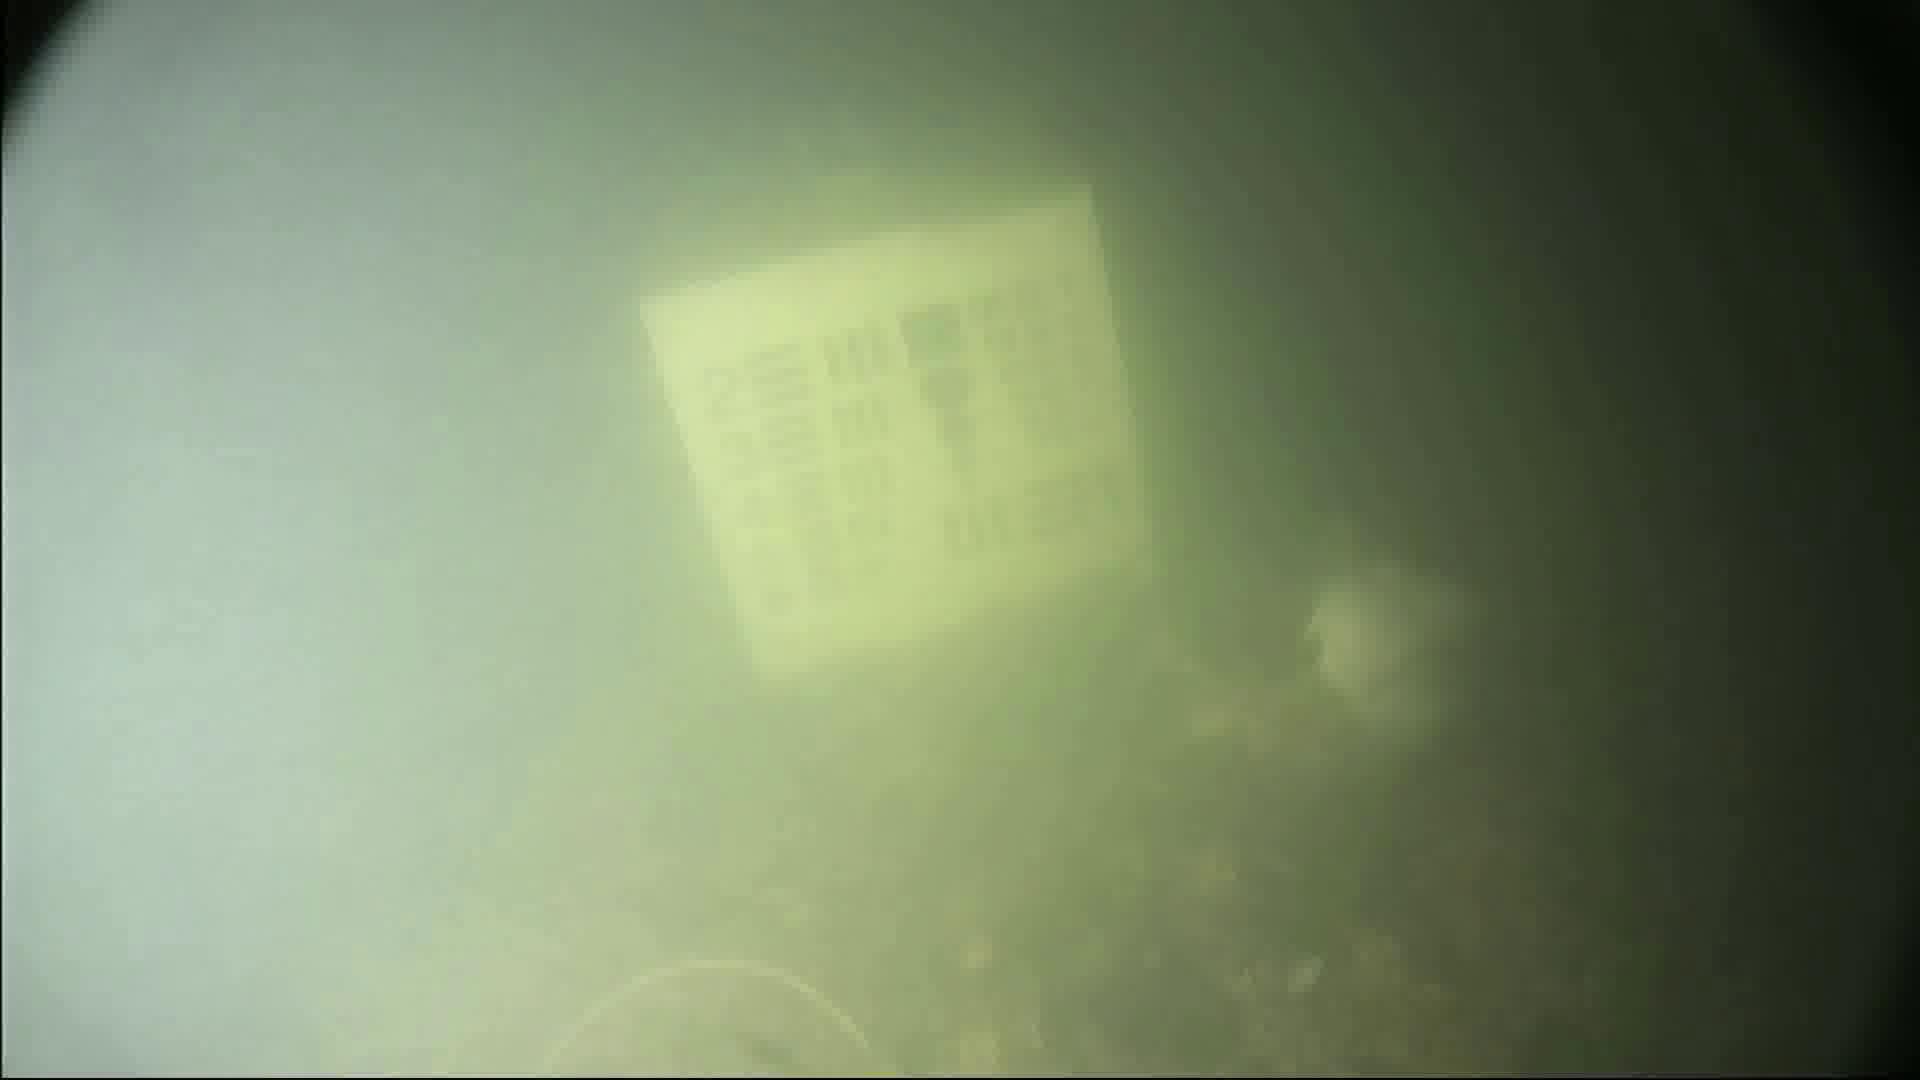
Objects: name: fish